Positivus Festival

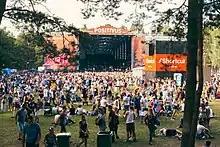
Main stage, sponsored by Lattelecom

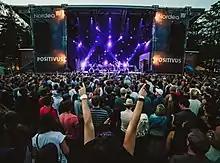
Second largest stage, sponsored by Nordea

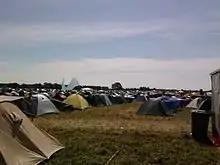
Camping area at Positivus festival

Positivus Festival is an annual, three-day summer music and culture festival that was held in Salacgrīva, Latvia from 2007 to 2019. After two cancelled editions due to the COVID-19 pandemic, the festival moved to the capital city of Riga from 2022.